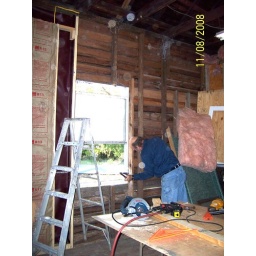
view of old window in befroom and parts of the wall Randy is working onwa